Abbotsleigh

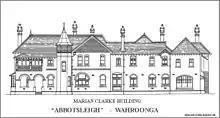
Marian Clarke Building, Abbotsleigh (Elevation)

The senior and junior campuses cater for 1400 students in total from Transition to Year 12 (Higher School Certificate).